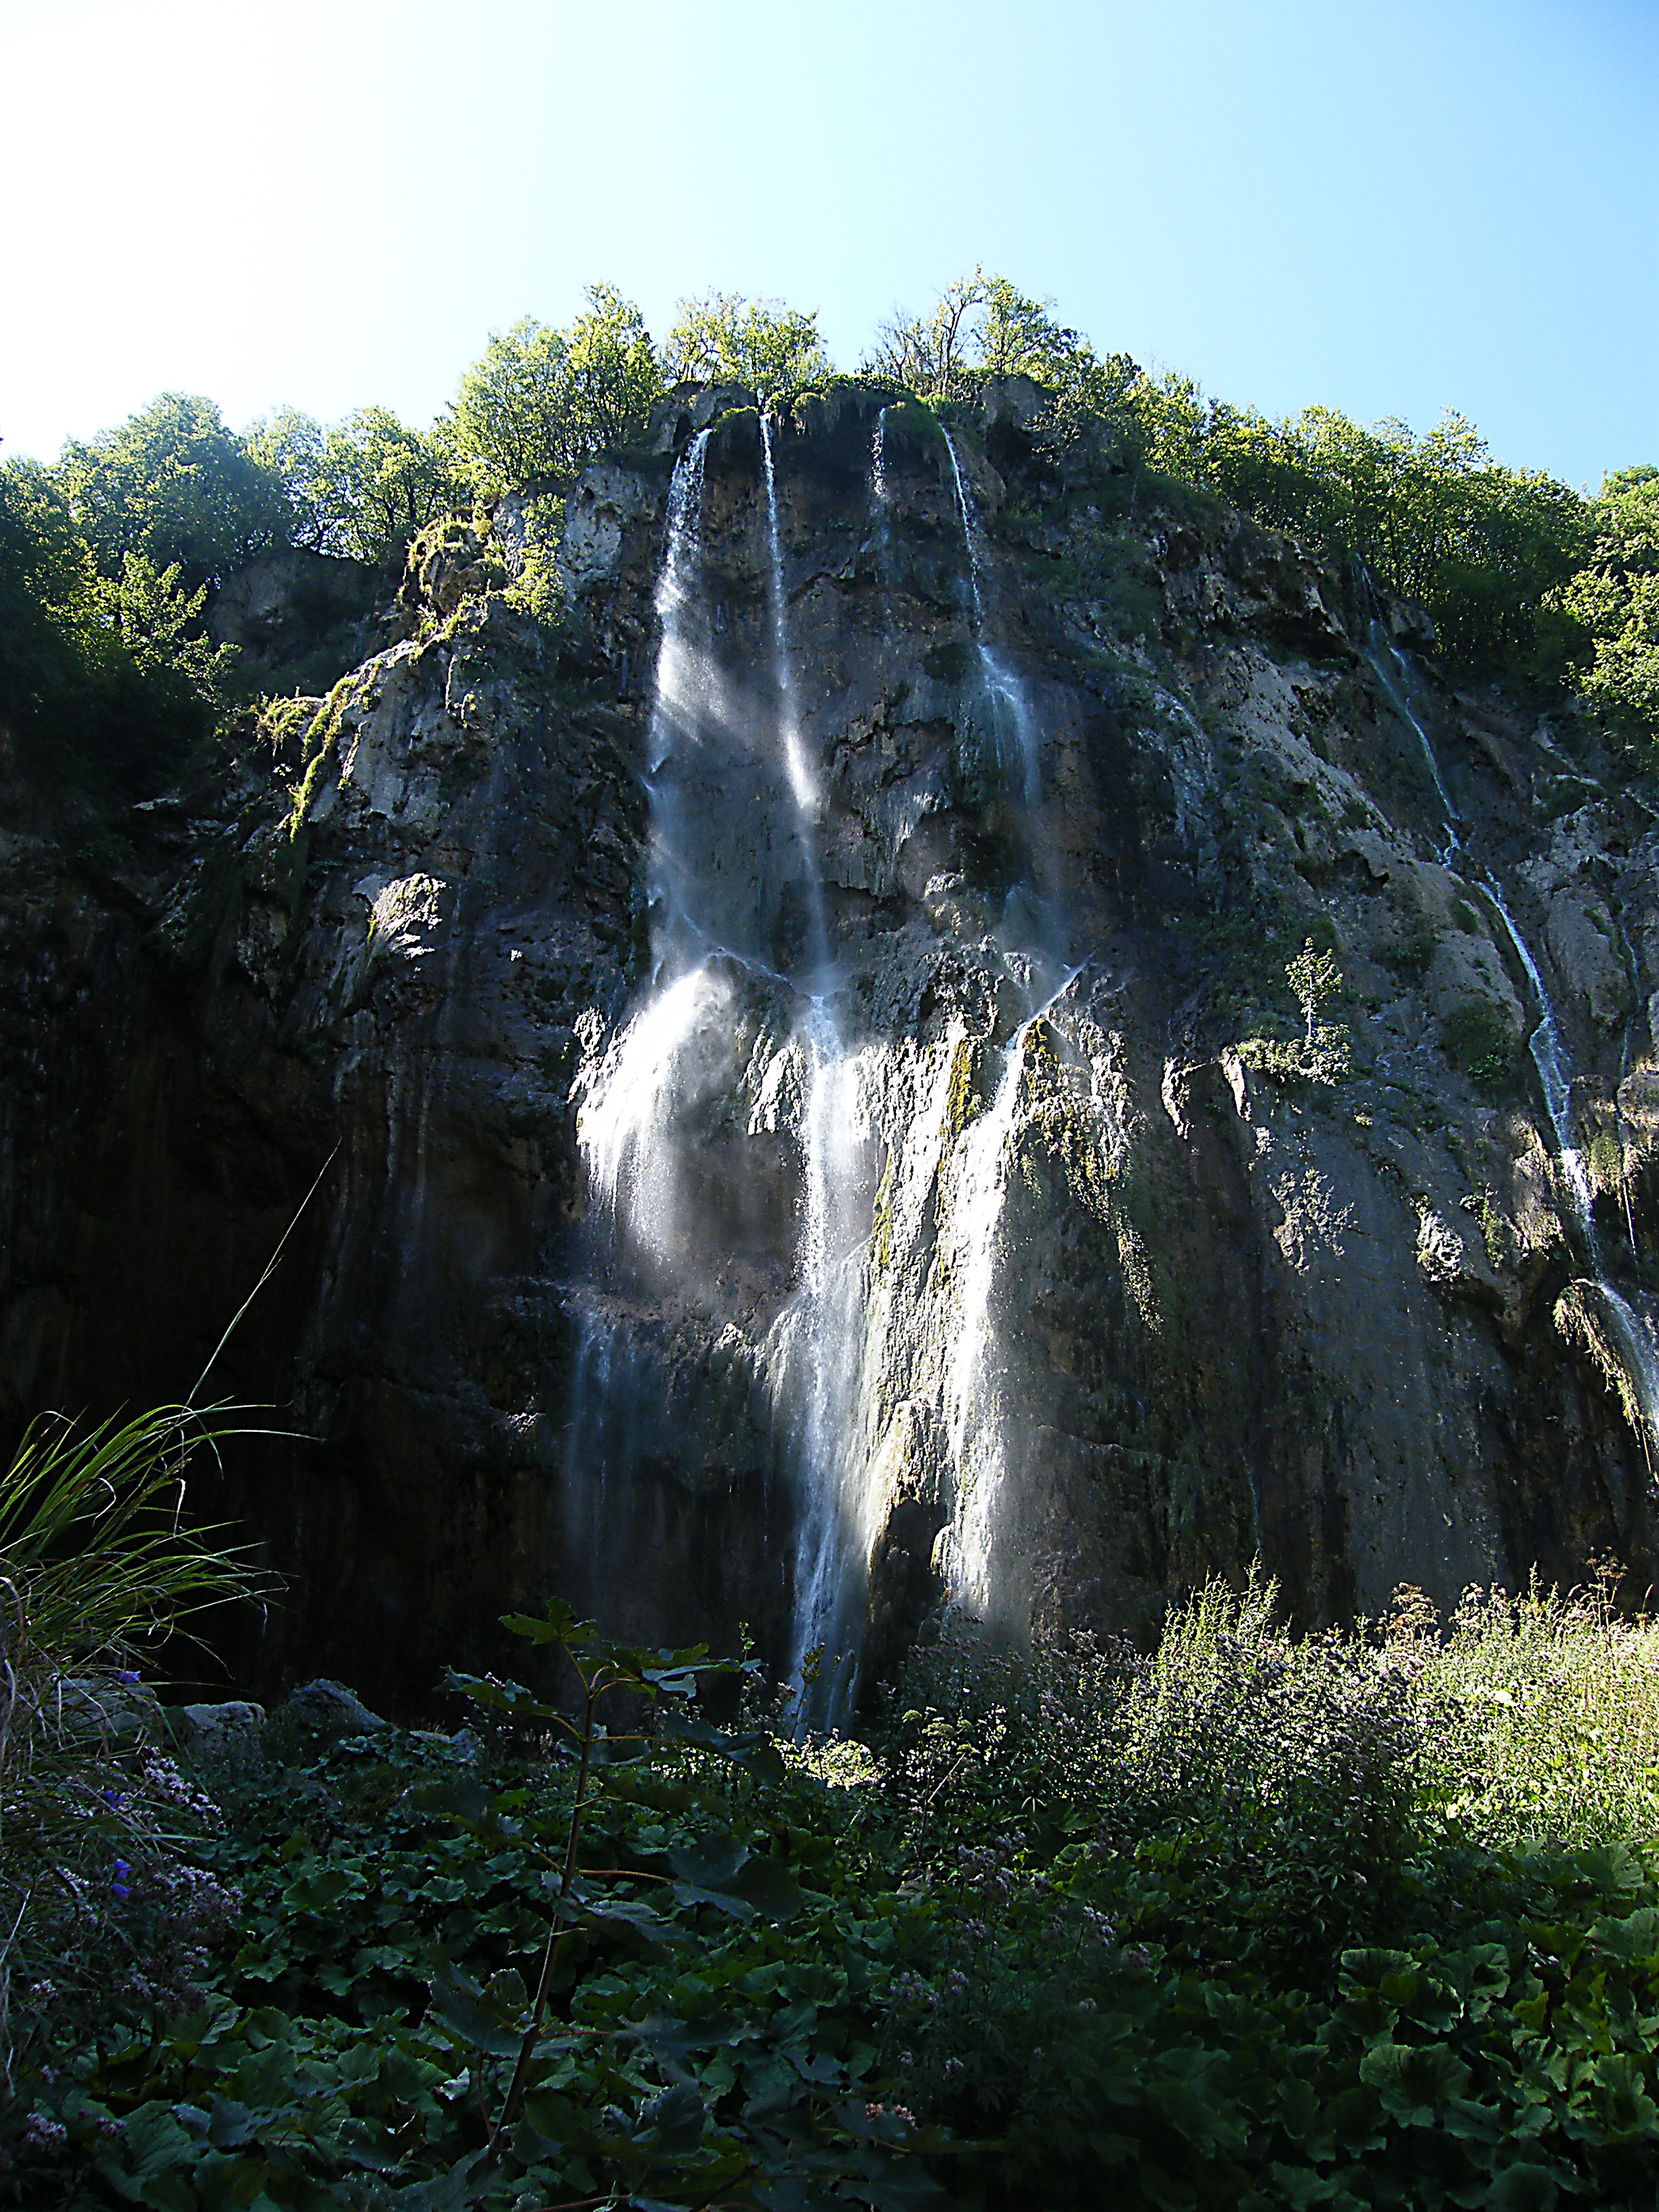
tree, water, nature, forest, rock, waterfall, jungle, terrain, body of water, croatia, rainforest, magic, lakes, water feature, plittvice